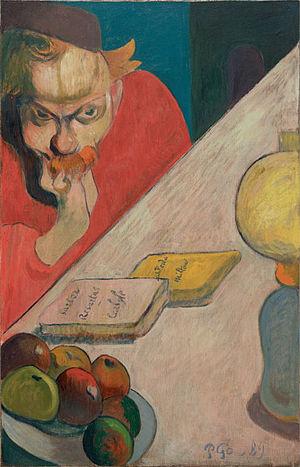
Meyer de Haan, né Meijer Isaac de Haan le 14 avril 1852 à Amsterdam, et mort dans la même ville le 24 octobre 1895, est un peintre néerlandais.